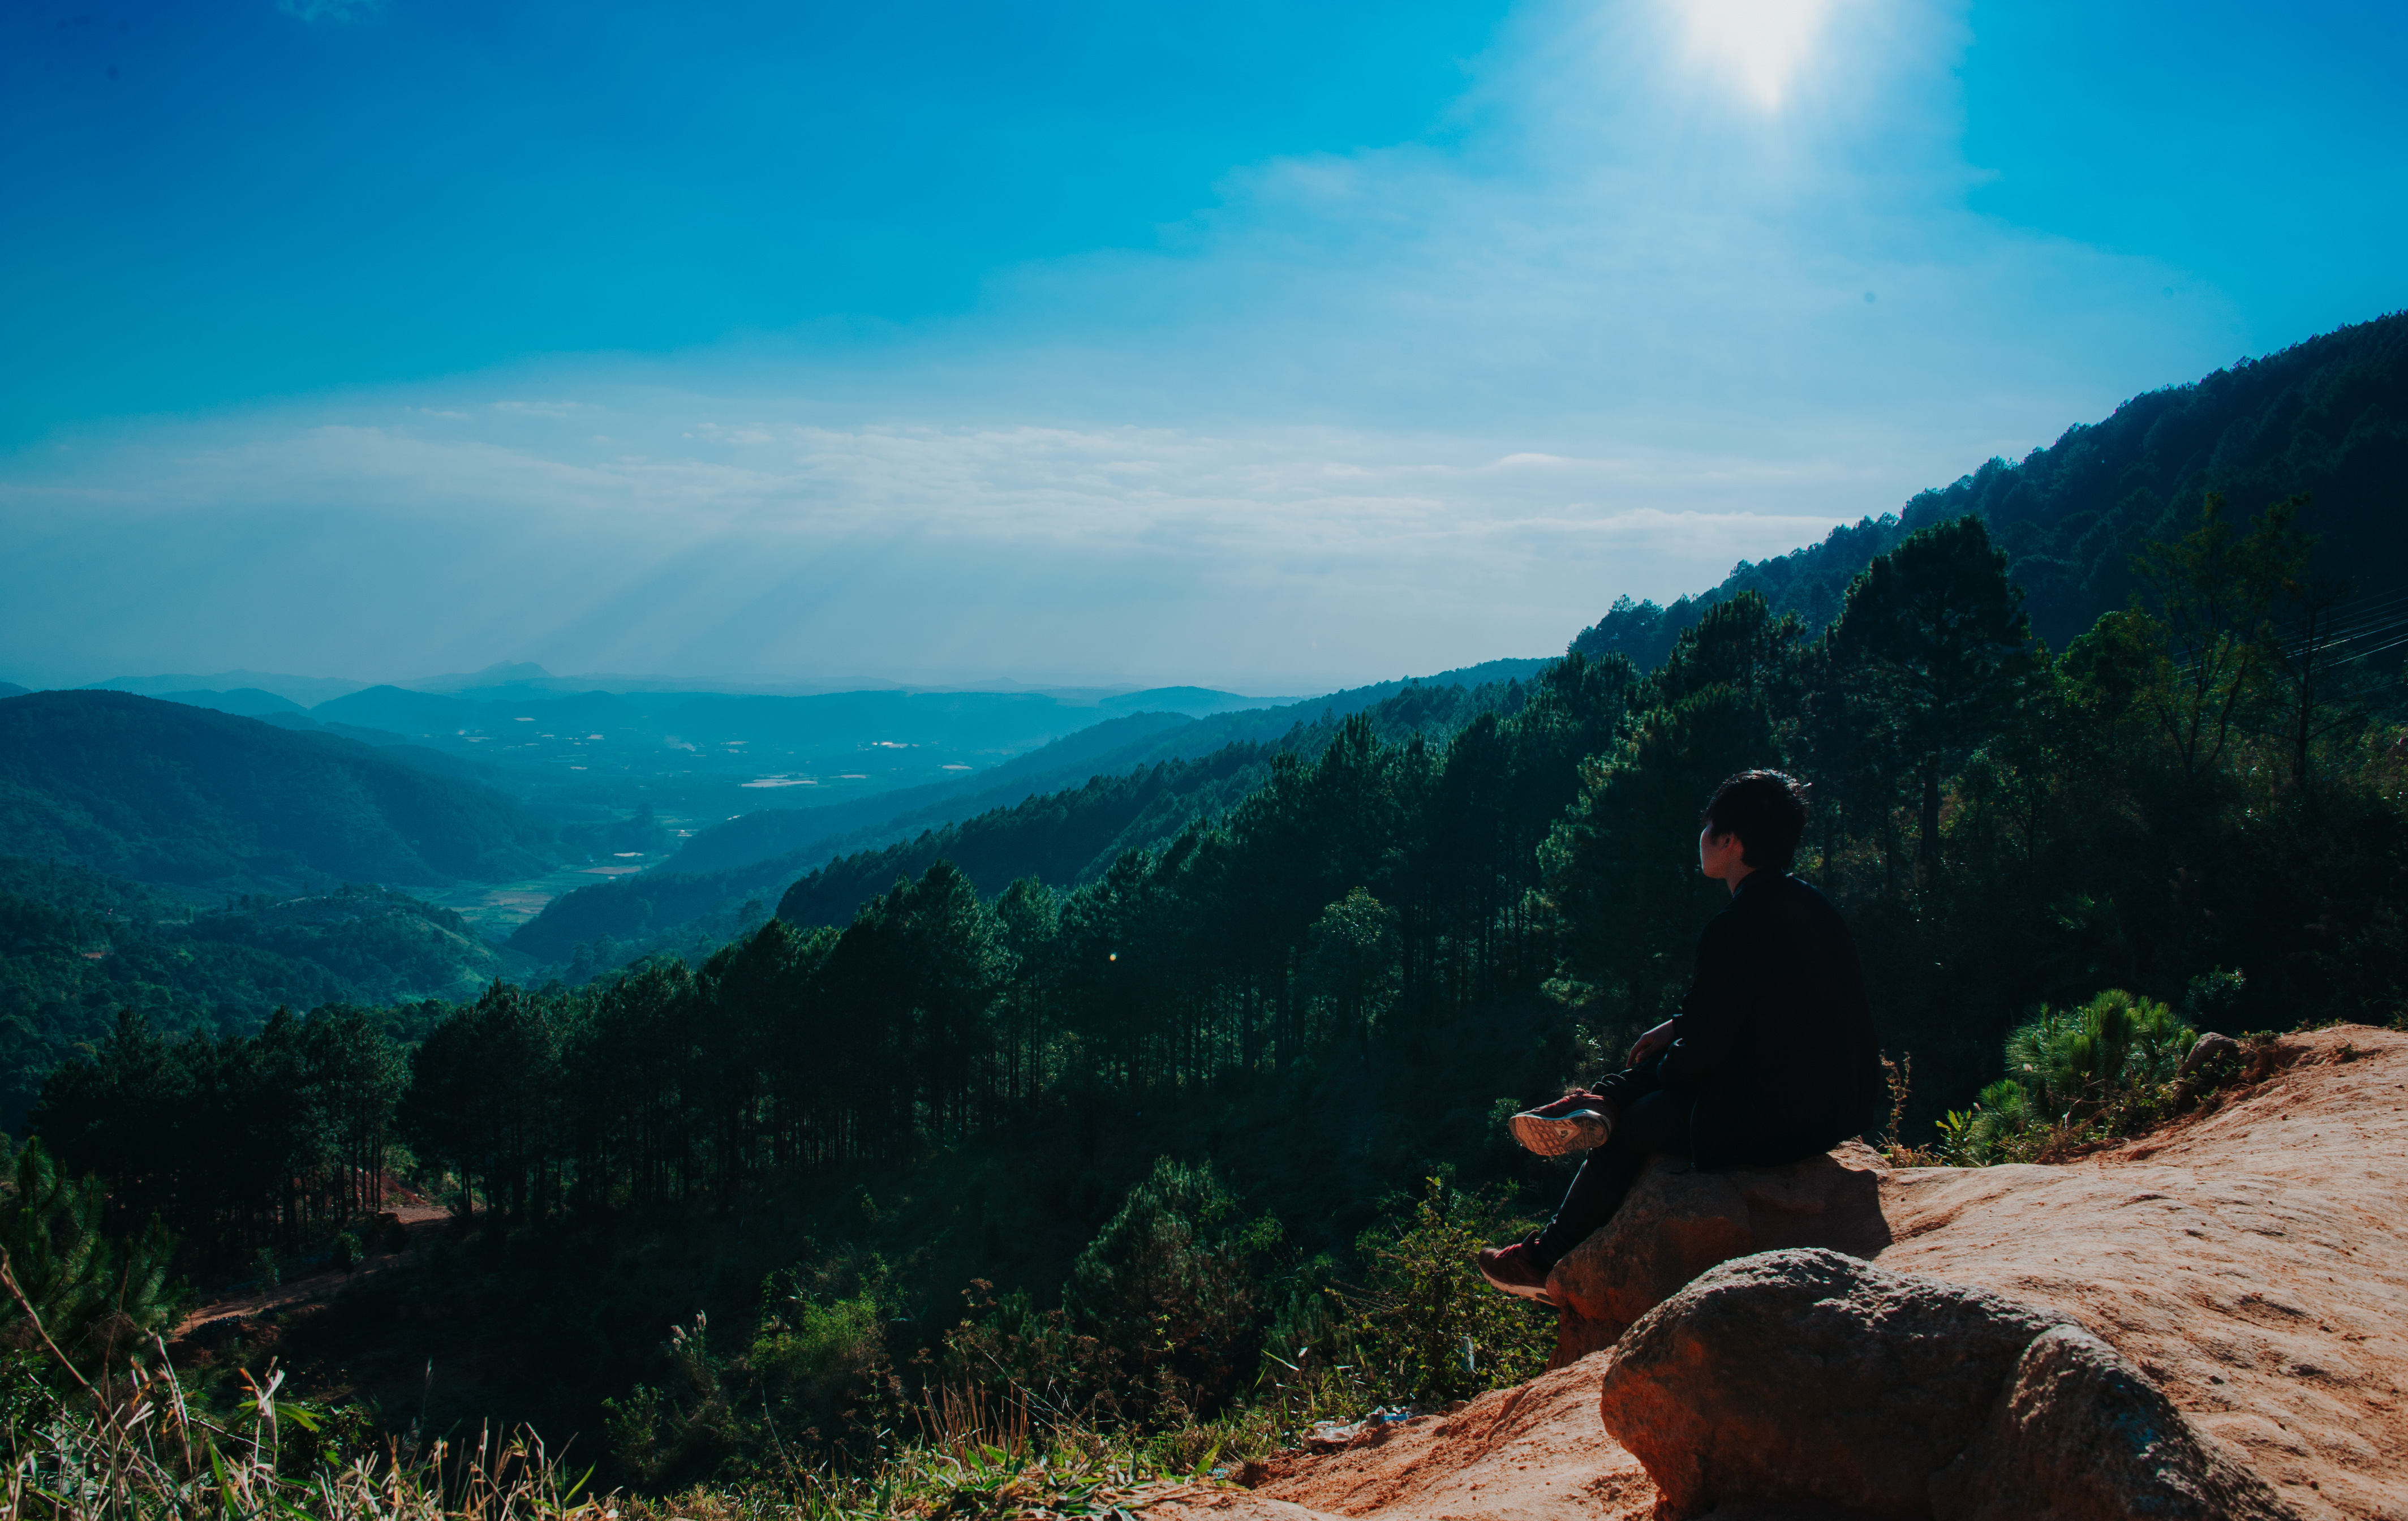
portrait, landscape, natural, sky, mountainous landforms, mountain, wilderness, ridge, cloud, rock, hill station, tree, hill, national park, terrain, mount scenery, mountain range, highland, valley, adventure, tourism, meteorological phenomenon, forest, escarpment, plateau, grass, plant community, jungle